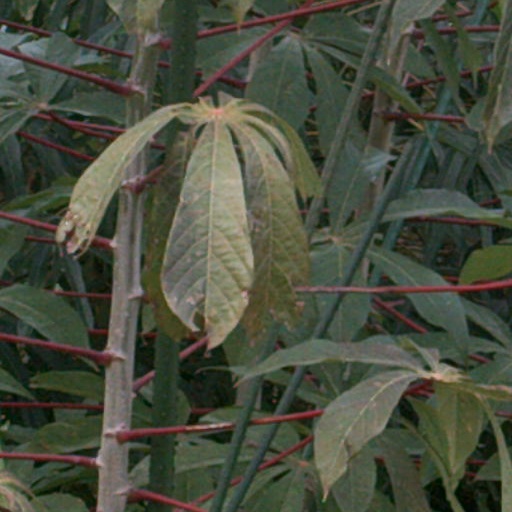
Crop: cassava